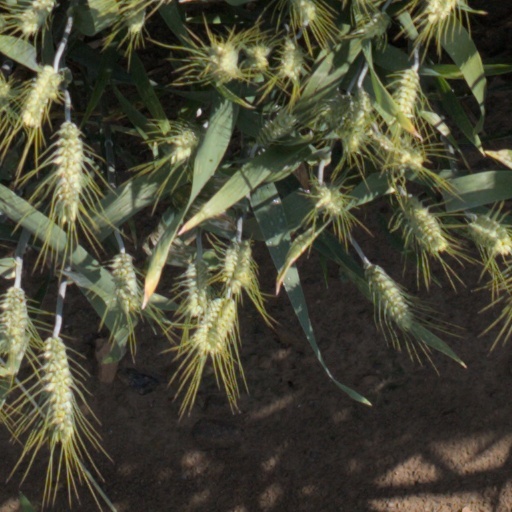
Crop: wheat